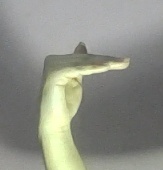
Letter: khaa